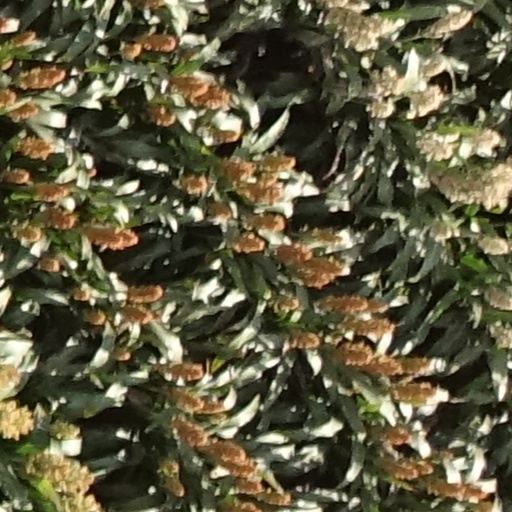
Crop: sorghum